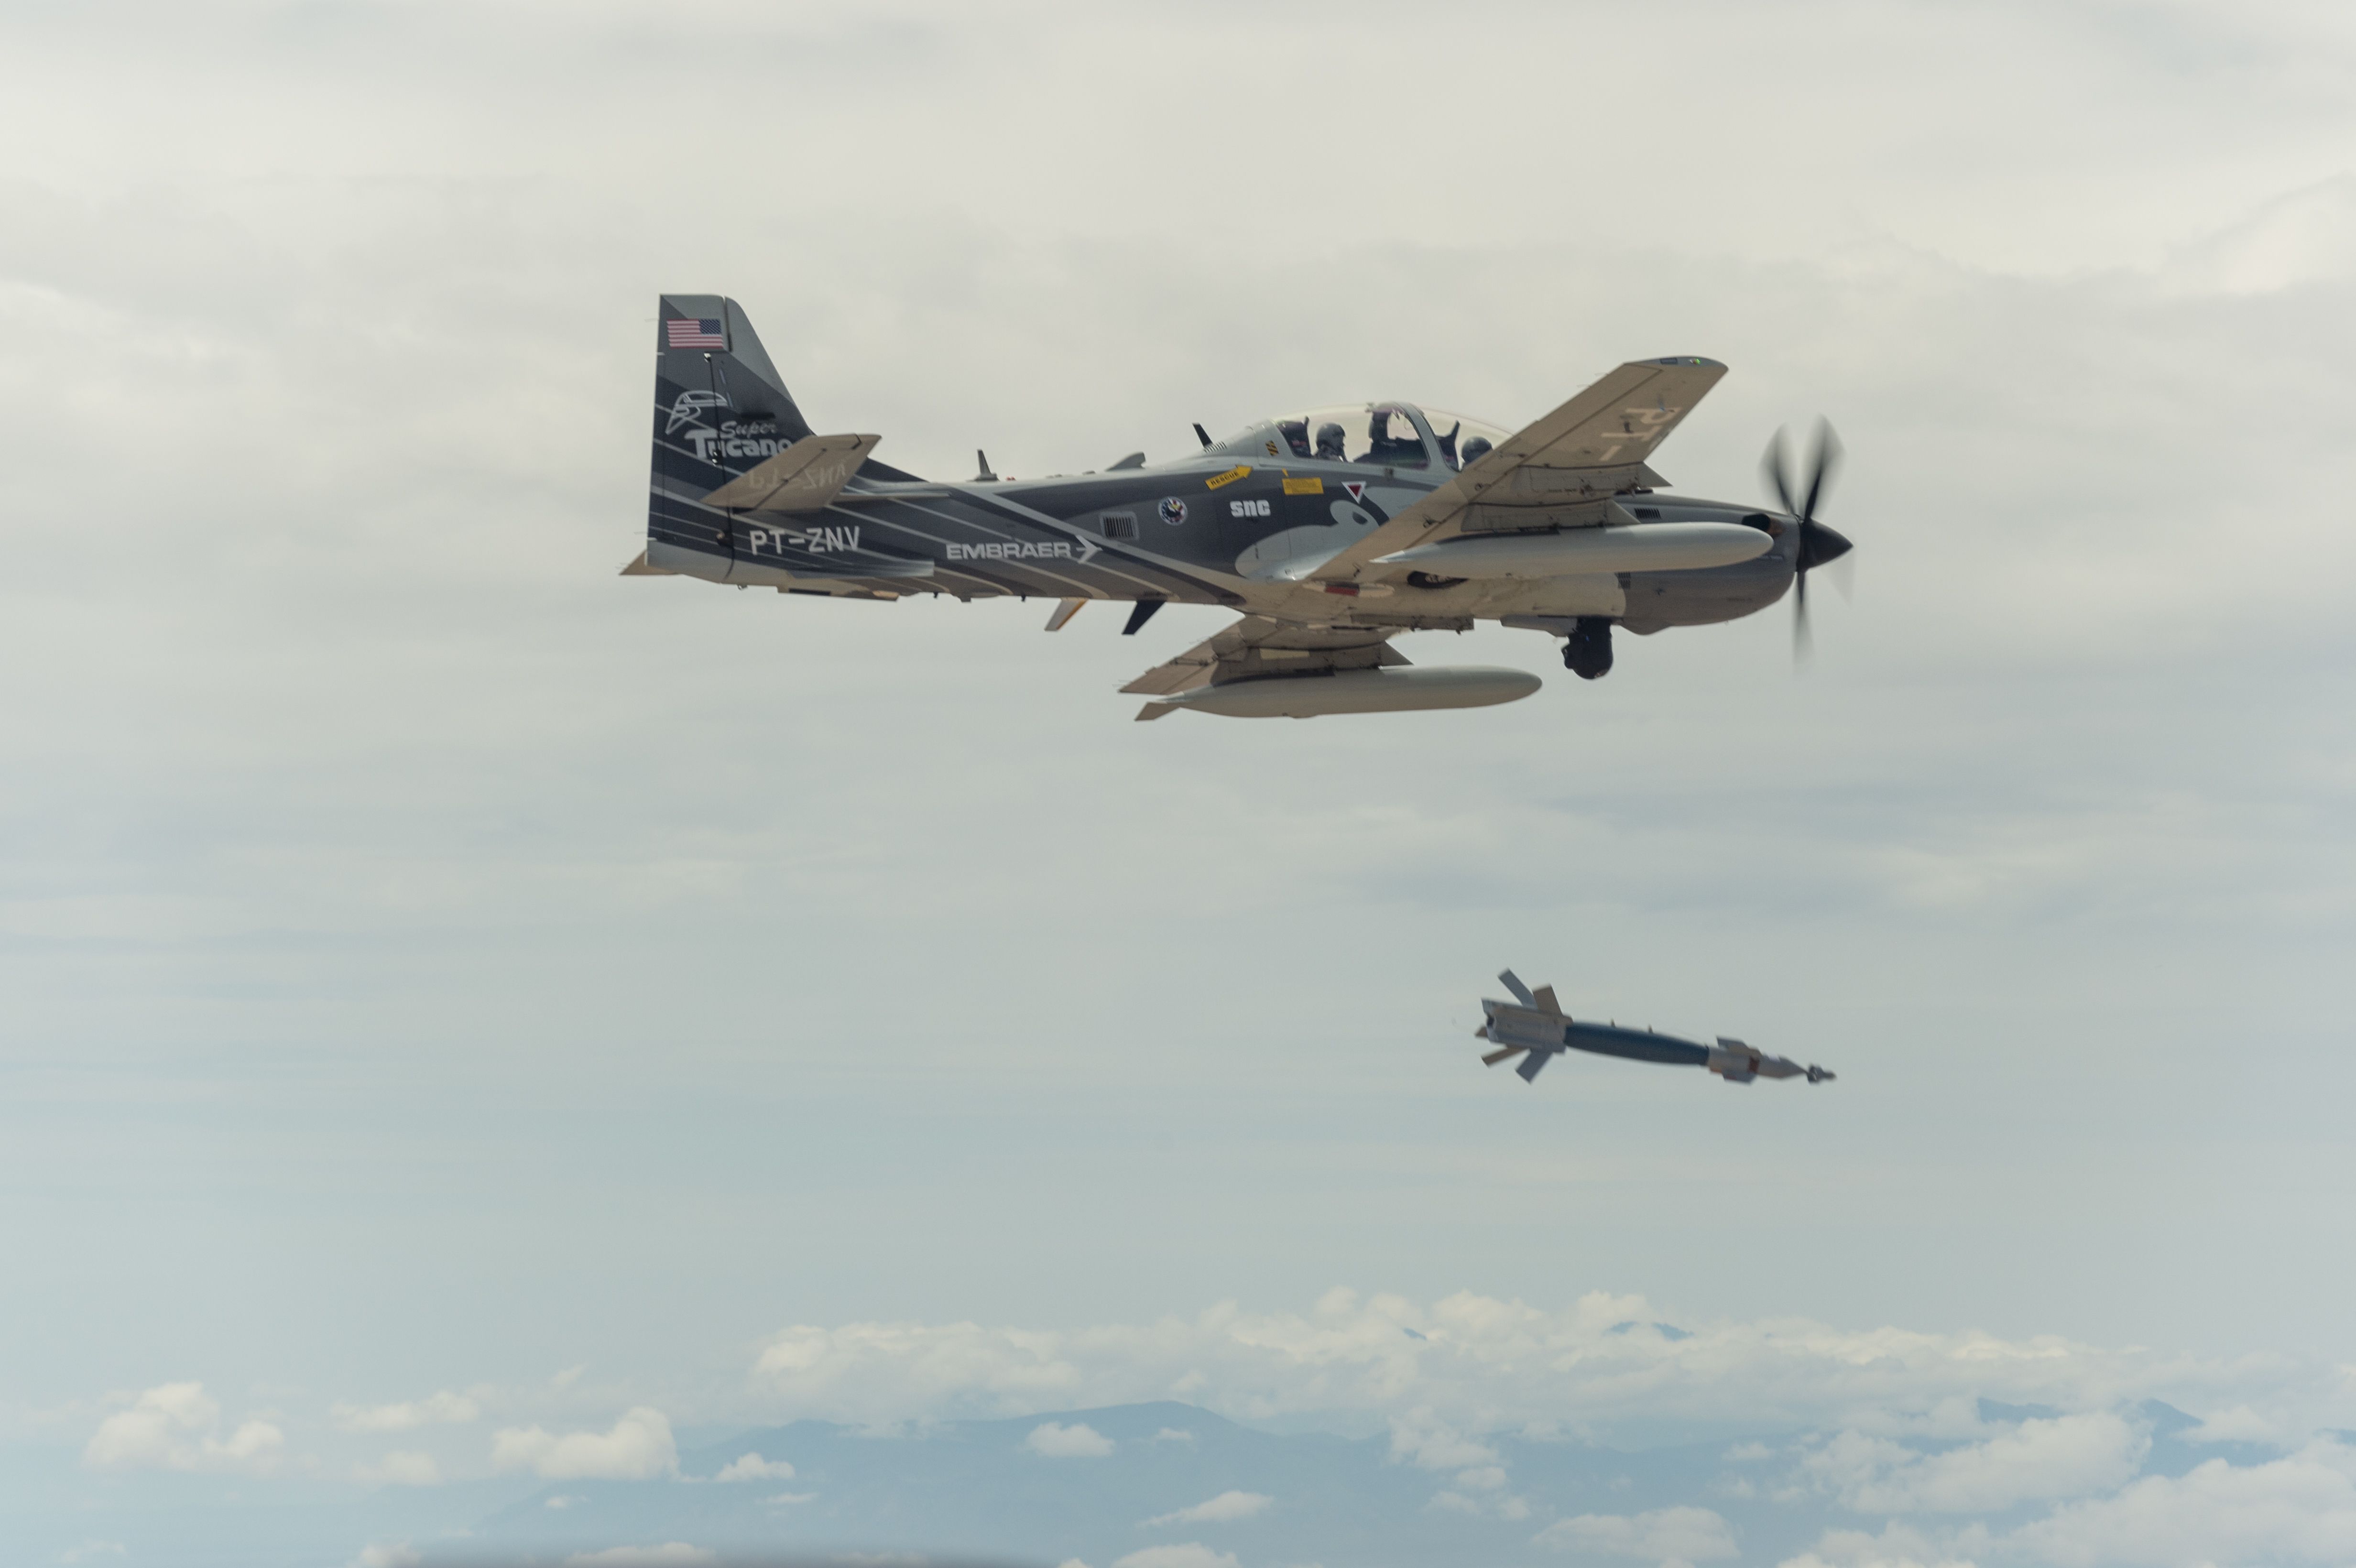
Vehicle type: Planes